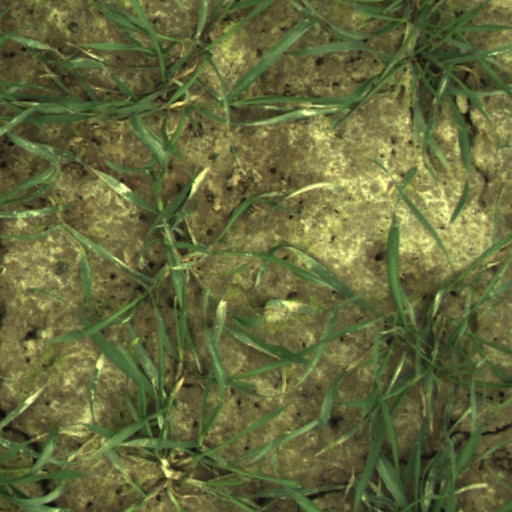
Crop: wheat